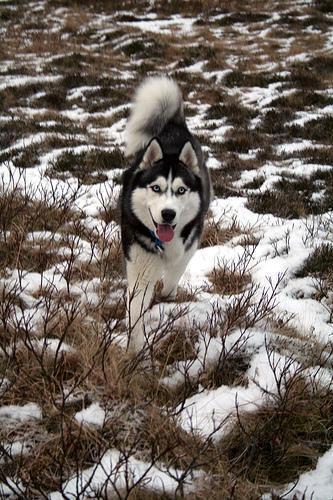
Siberian_husky